Stolpersteine in Prague-Žižkov

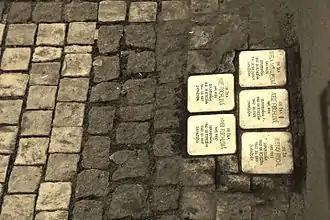
Stolpersteine for family Fischl in Prague-Žižkov

The Stolpersteine in Prague-Žižkov lists the Stolpersteine in a cadastral district Žižkov of Prague. The district has been split off. Since 2002 it belongs mainly to Praha 3, but smaller parts belong to Praha 8 and Praha 10. The district is named after Hussite military leader Jan Žižka. Stolpersteine is the German name for stumbling blocks collocated all over Europe by German artist Gunter Demnig. They remember the fate of the Nazi victims being murdered, deported, exiled or driven to suicide.